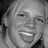
Emotion: happy